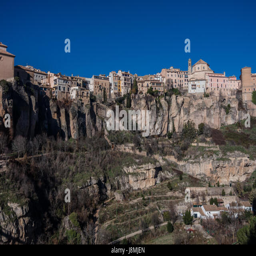
view to hanging houses of old town .